Sky position (RA, Dec in degrees): 149.038, 7.162
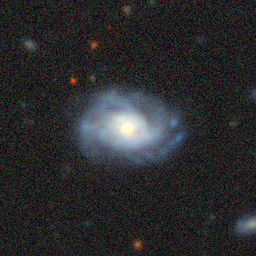
Galaxy morphology: Unbarred Tight Spiral Galaxies